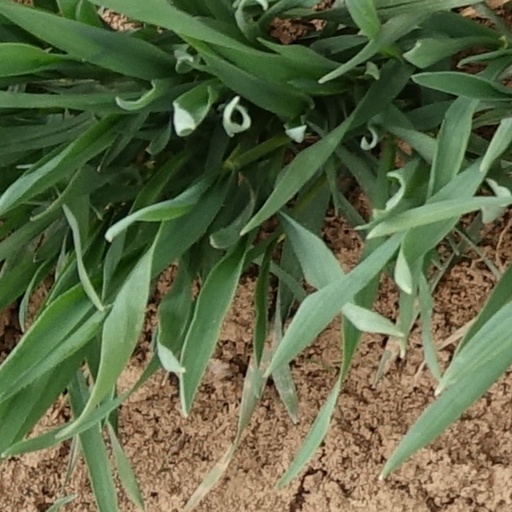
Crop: wheat